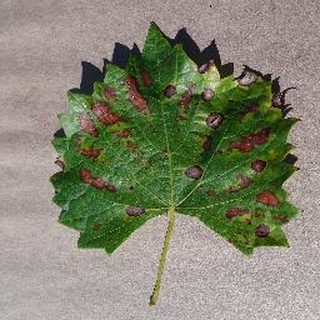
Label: grape_esca_black_measles